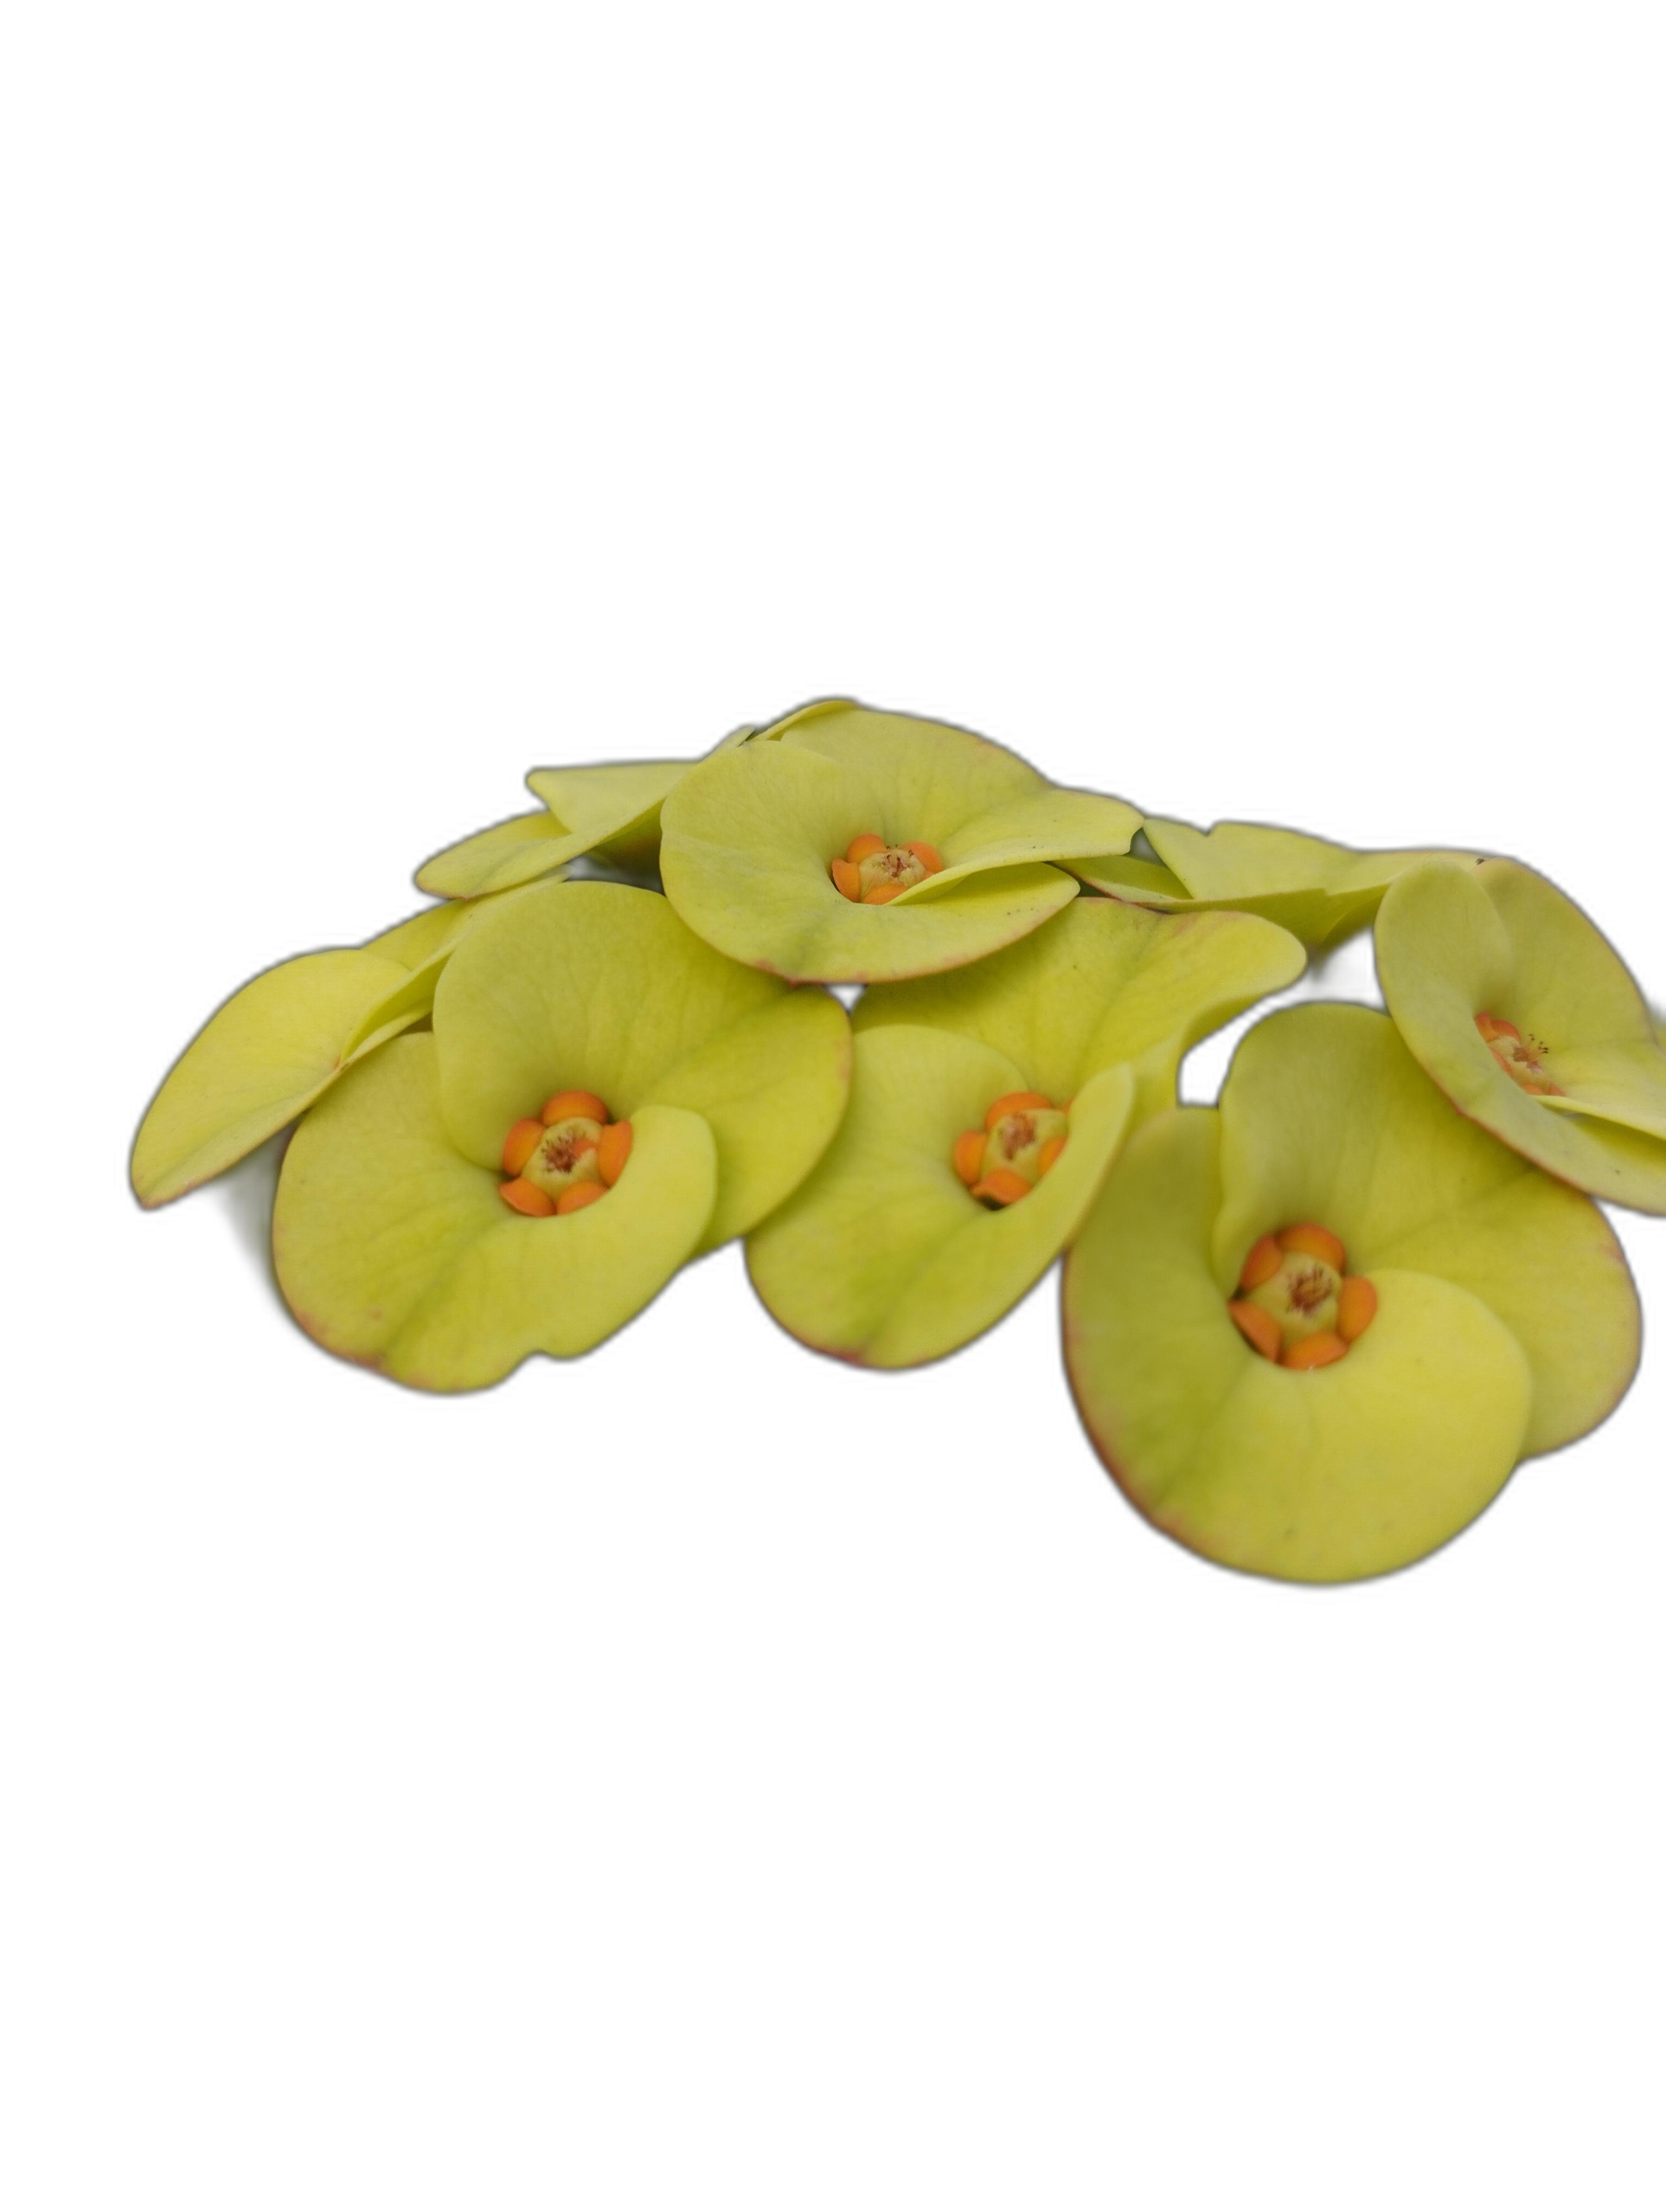
Label: Crown of thorns